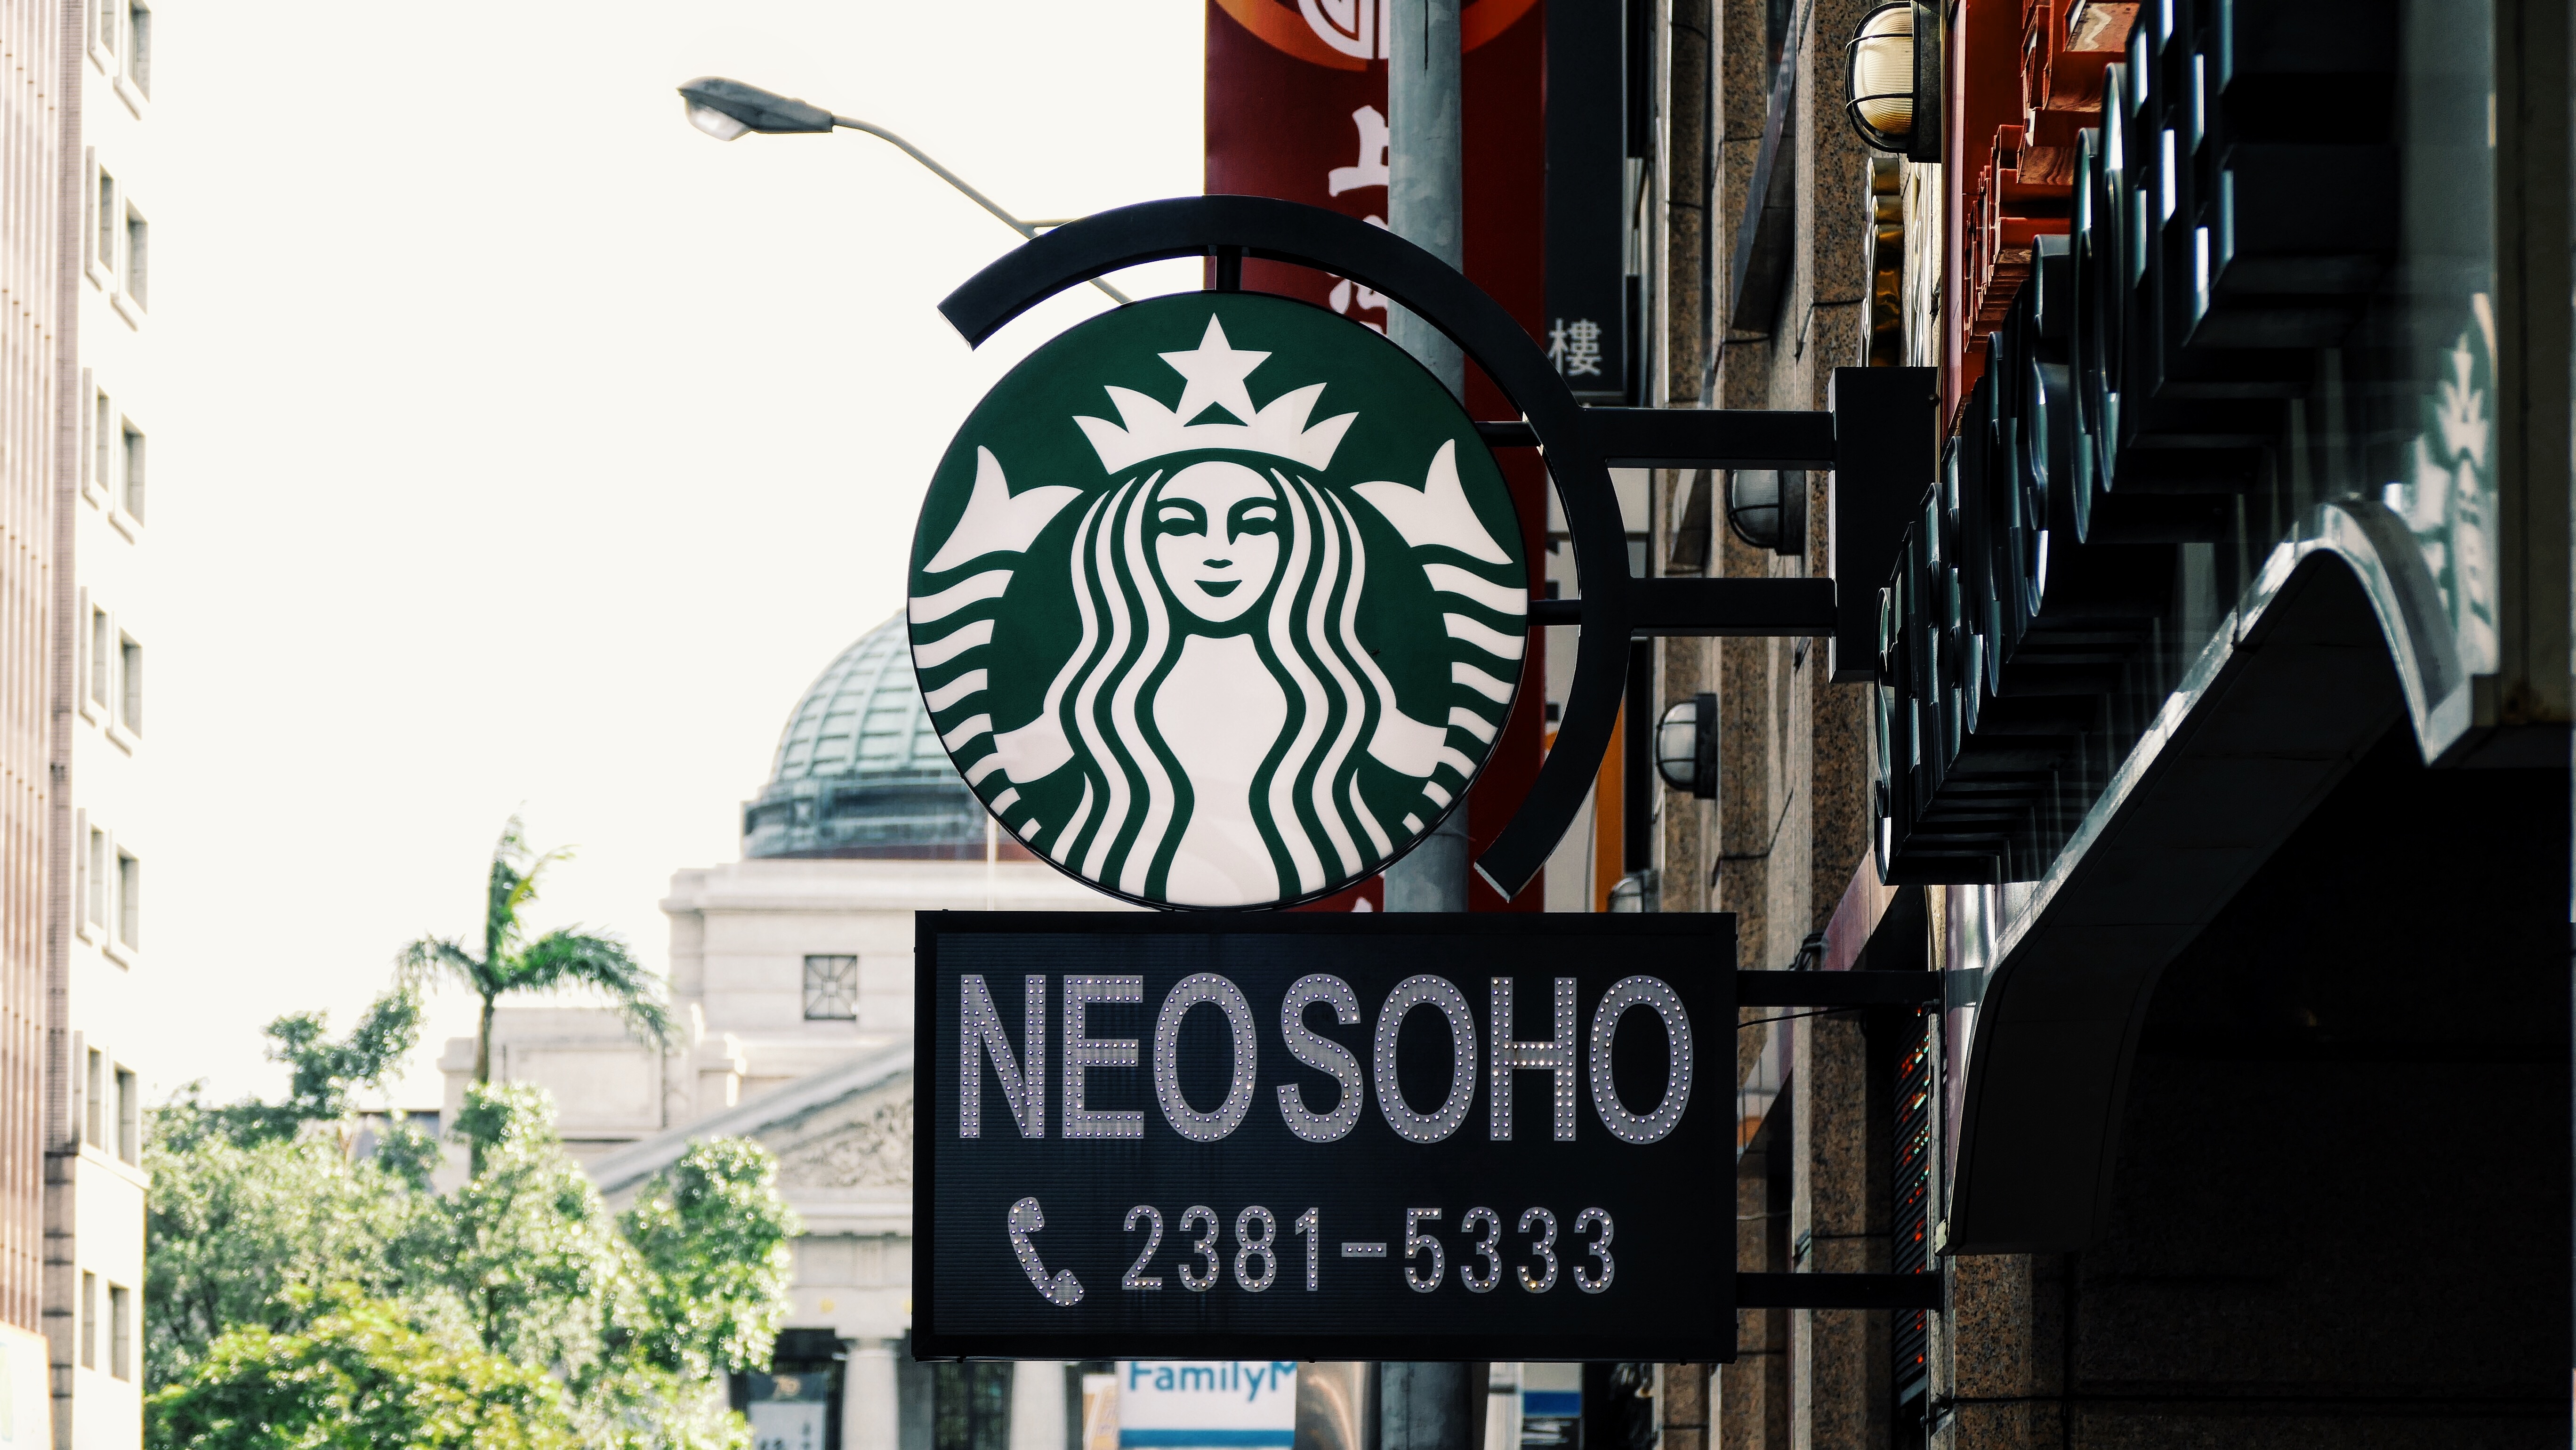
road, street, advertising, sign, signage, art, infrastructure, urban area